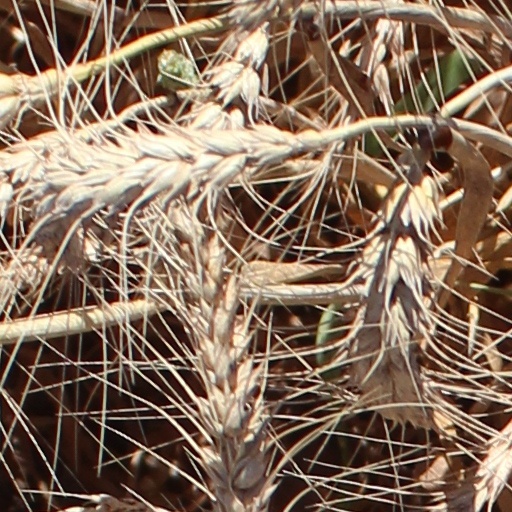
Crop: wheat